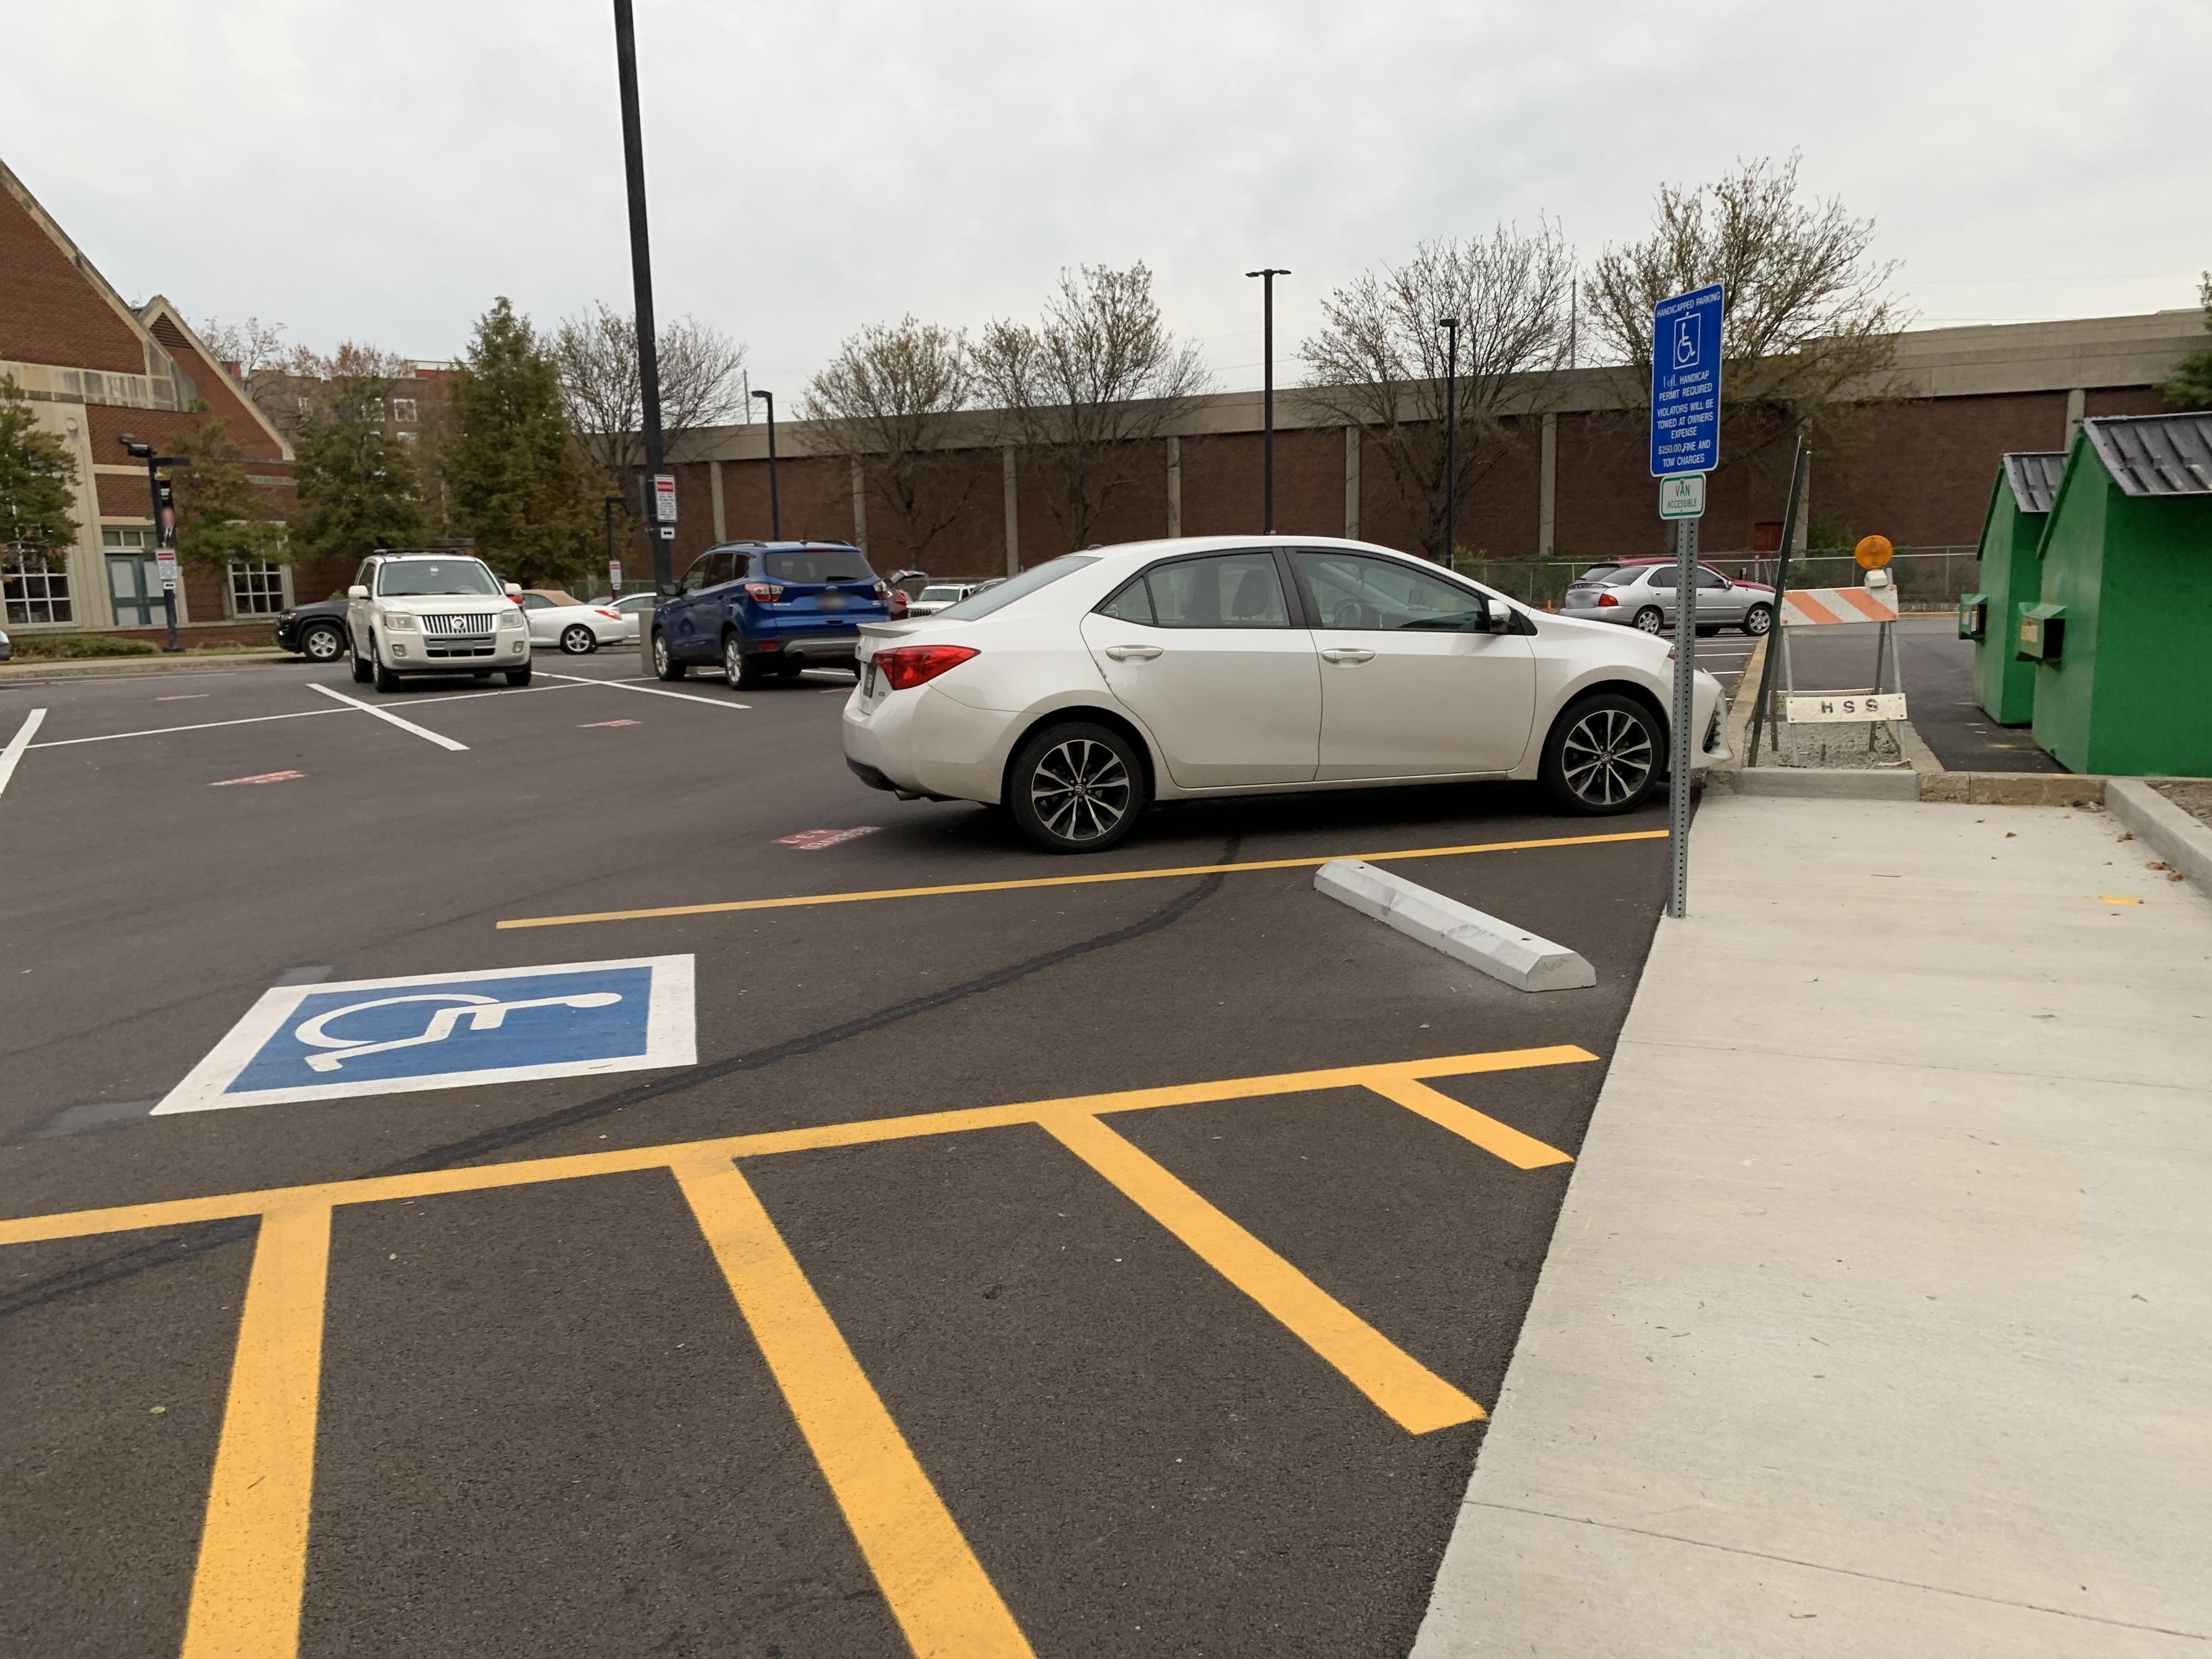
Feature: Wheelchair
City: Louisville
State: Kentucky
Country: United States
Date: 2021-11-09T21:22:18.650000+00:00